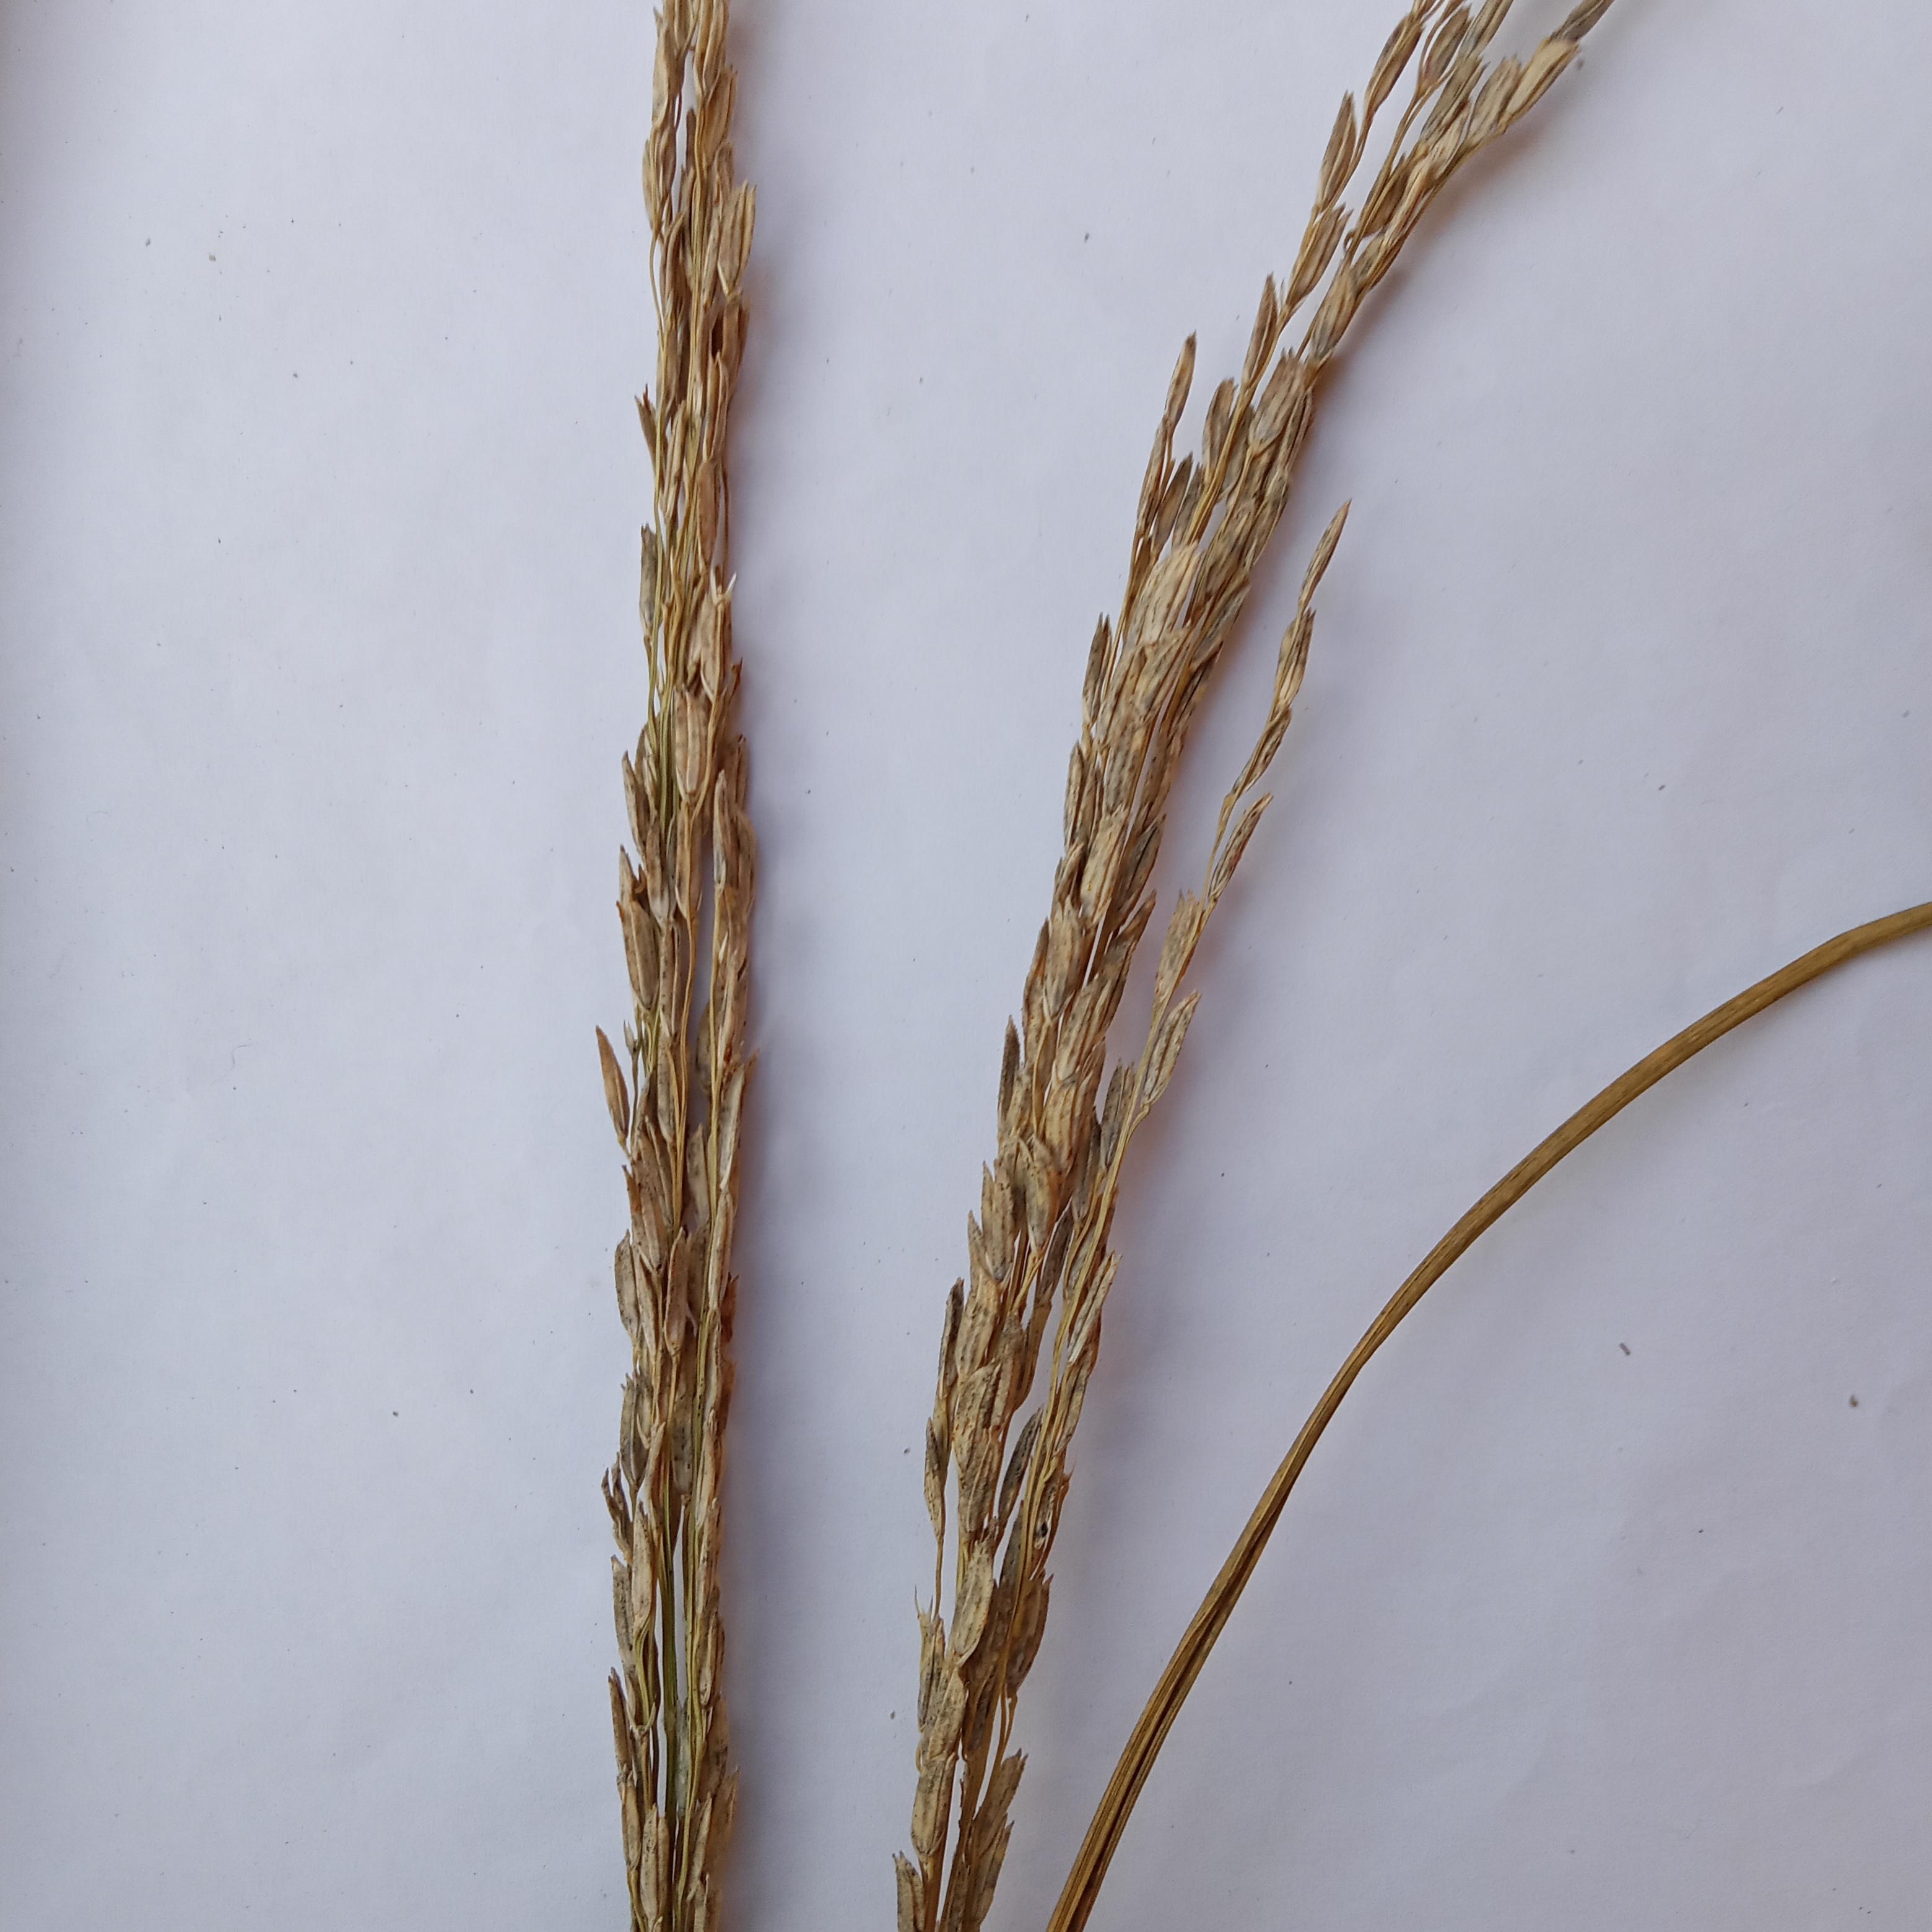
Label: Rice___Neck_Blast